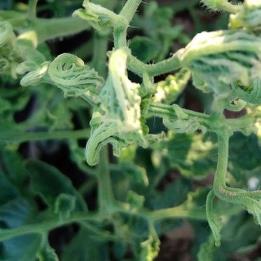
Crop: Tomato
Condition: virosis-d